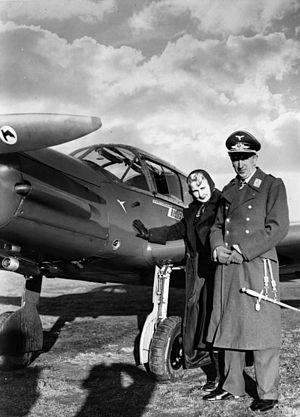
Lors de la Seconde Guerre mondiale, la Luftwaffe possédait 7 Jagdfliegerschulen ou écoles de pilote de chasse. Le personnel arrivant dans cette école avait déjà leur brevet de pilote, les écoles avaient pour but d’expliquer les tactiques de combat avancées pour les futurs pilotes de chasse.